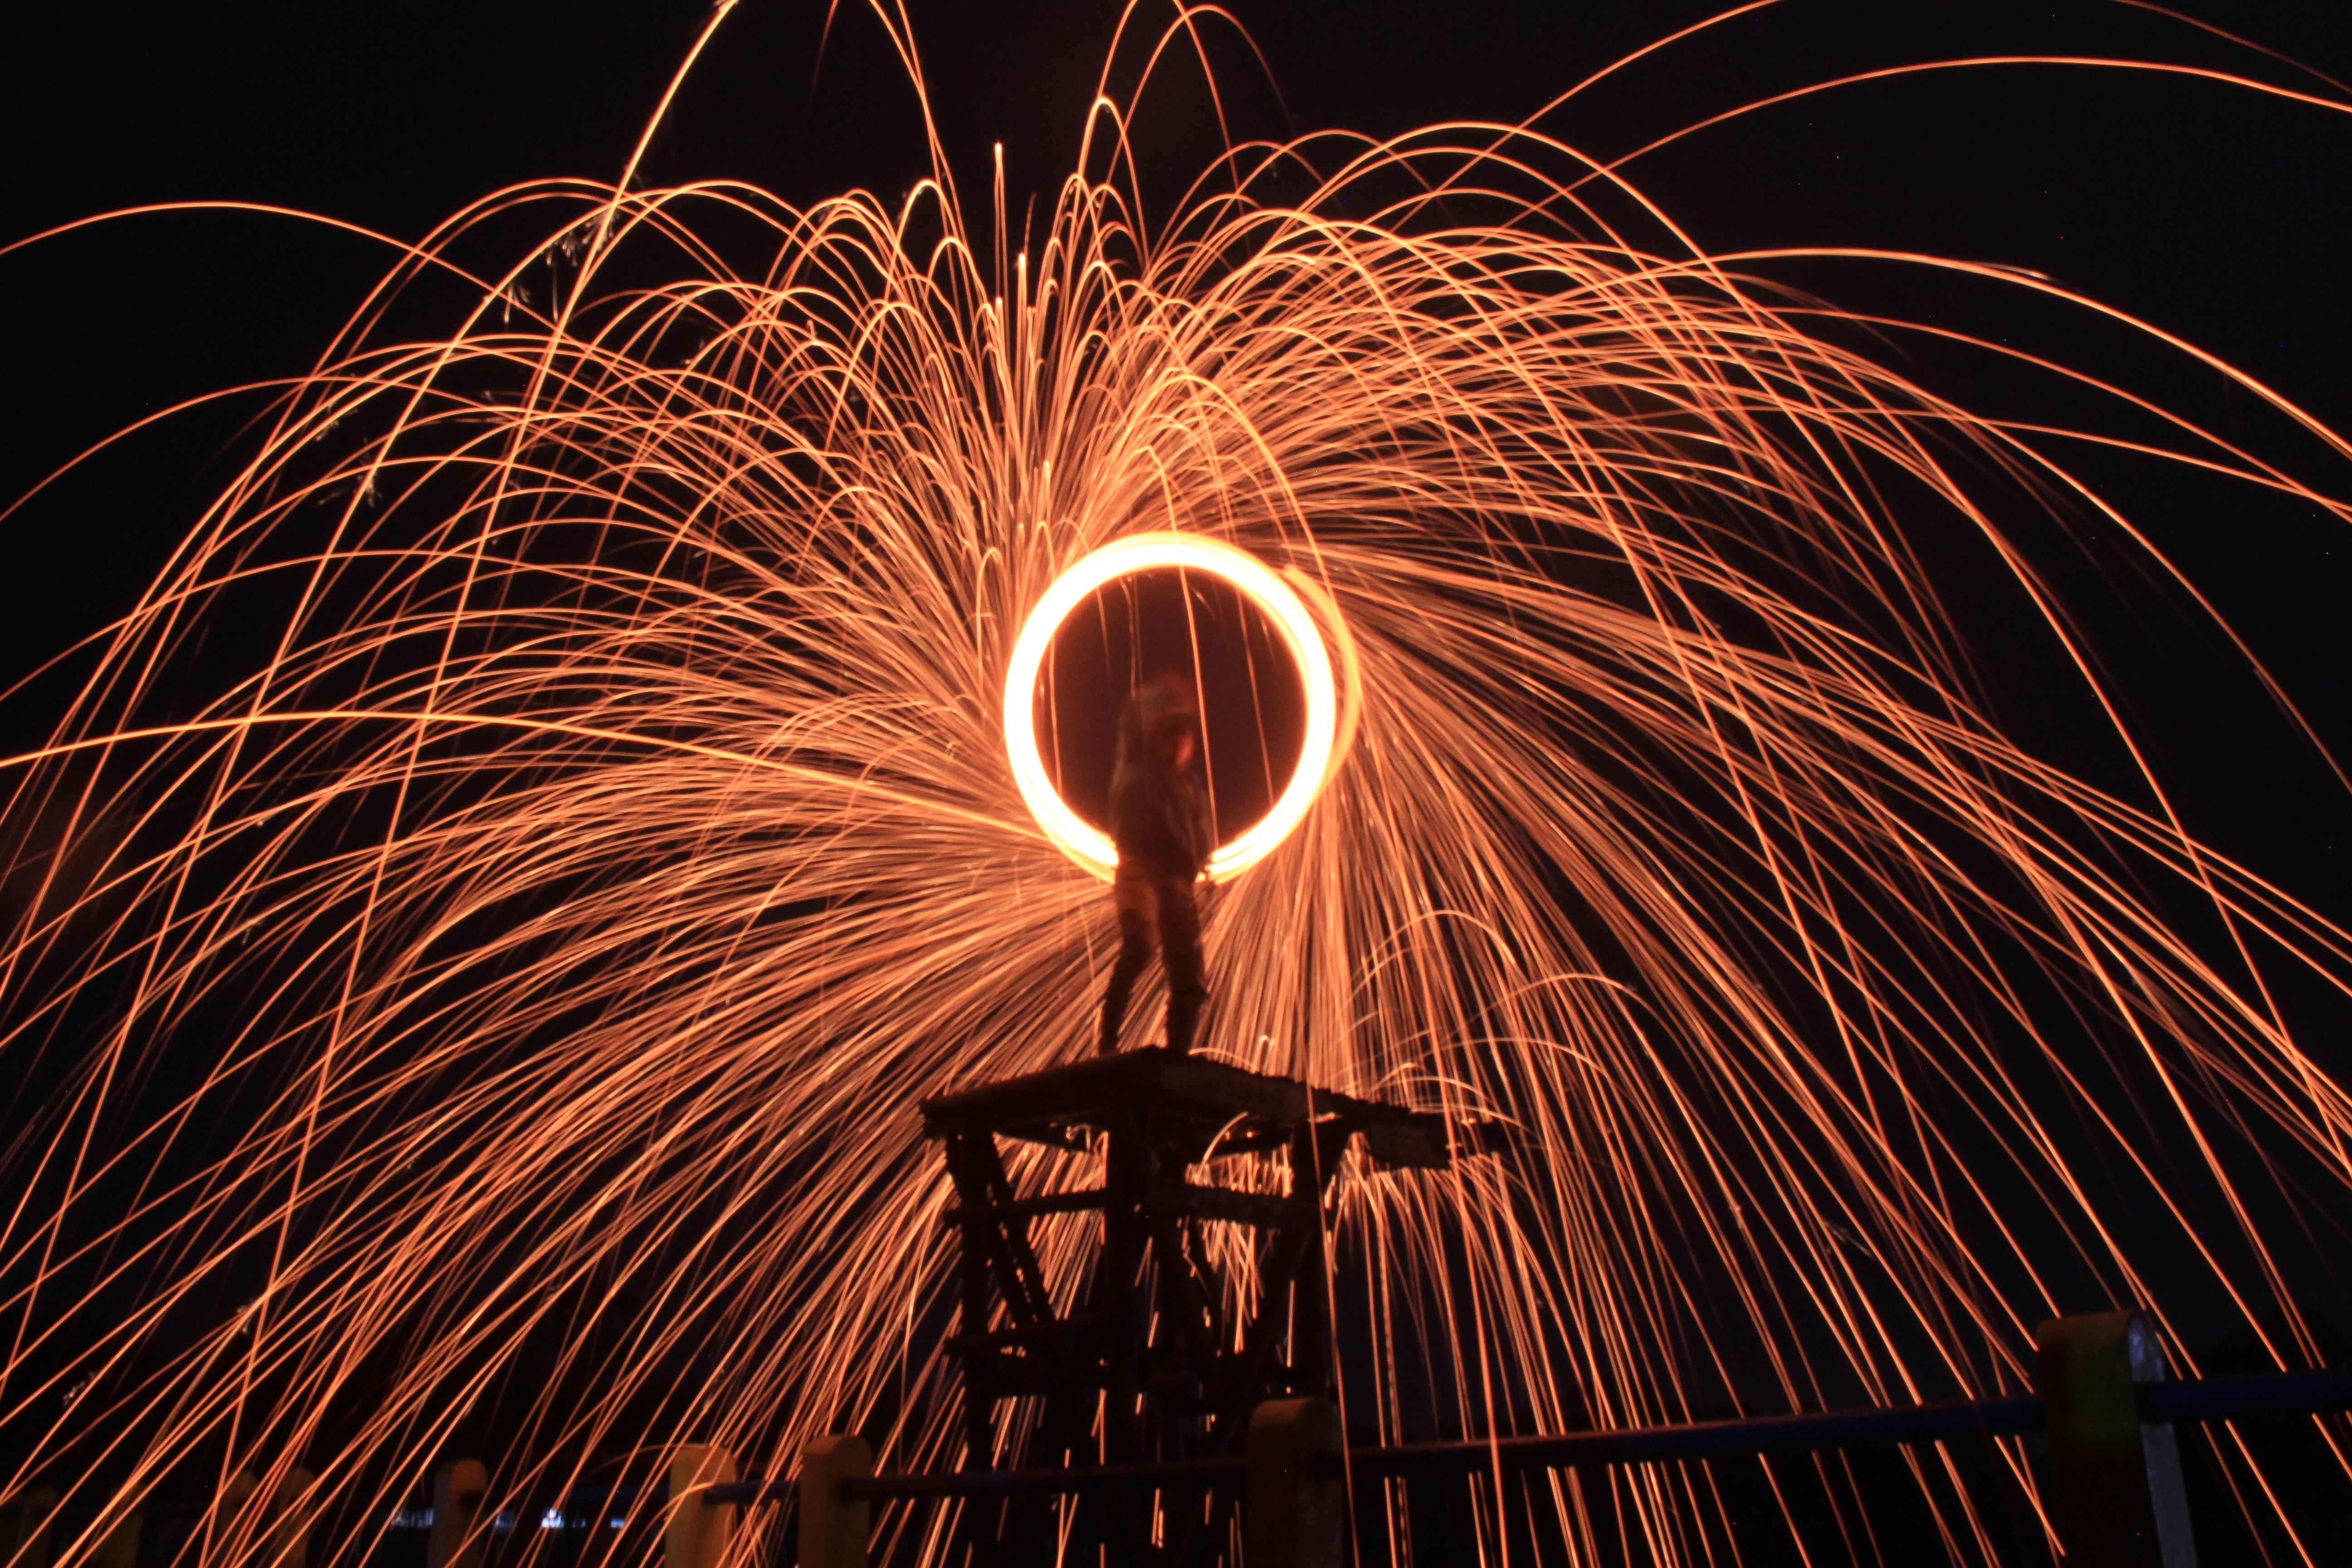
light, abstract, night, blur, lights, bright, holiday, glow, color, decoration, black, colorful, dark, shine, festive, celebration, shiny, red, glowing, lighting, effect, city, fireworks, darkness, sparkler, fete, new year's eve, event, poi, stock photography, sky, recreation, diwali, midnight